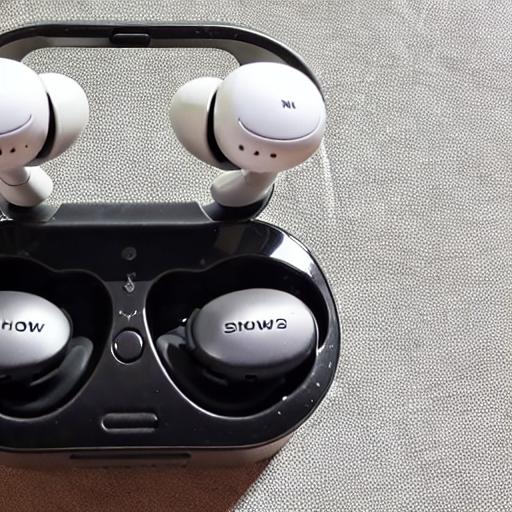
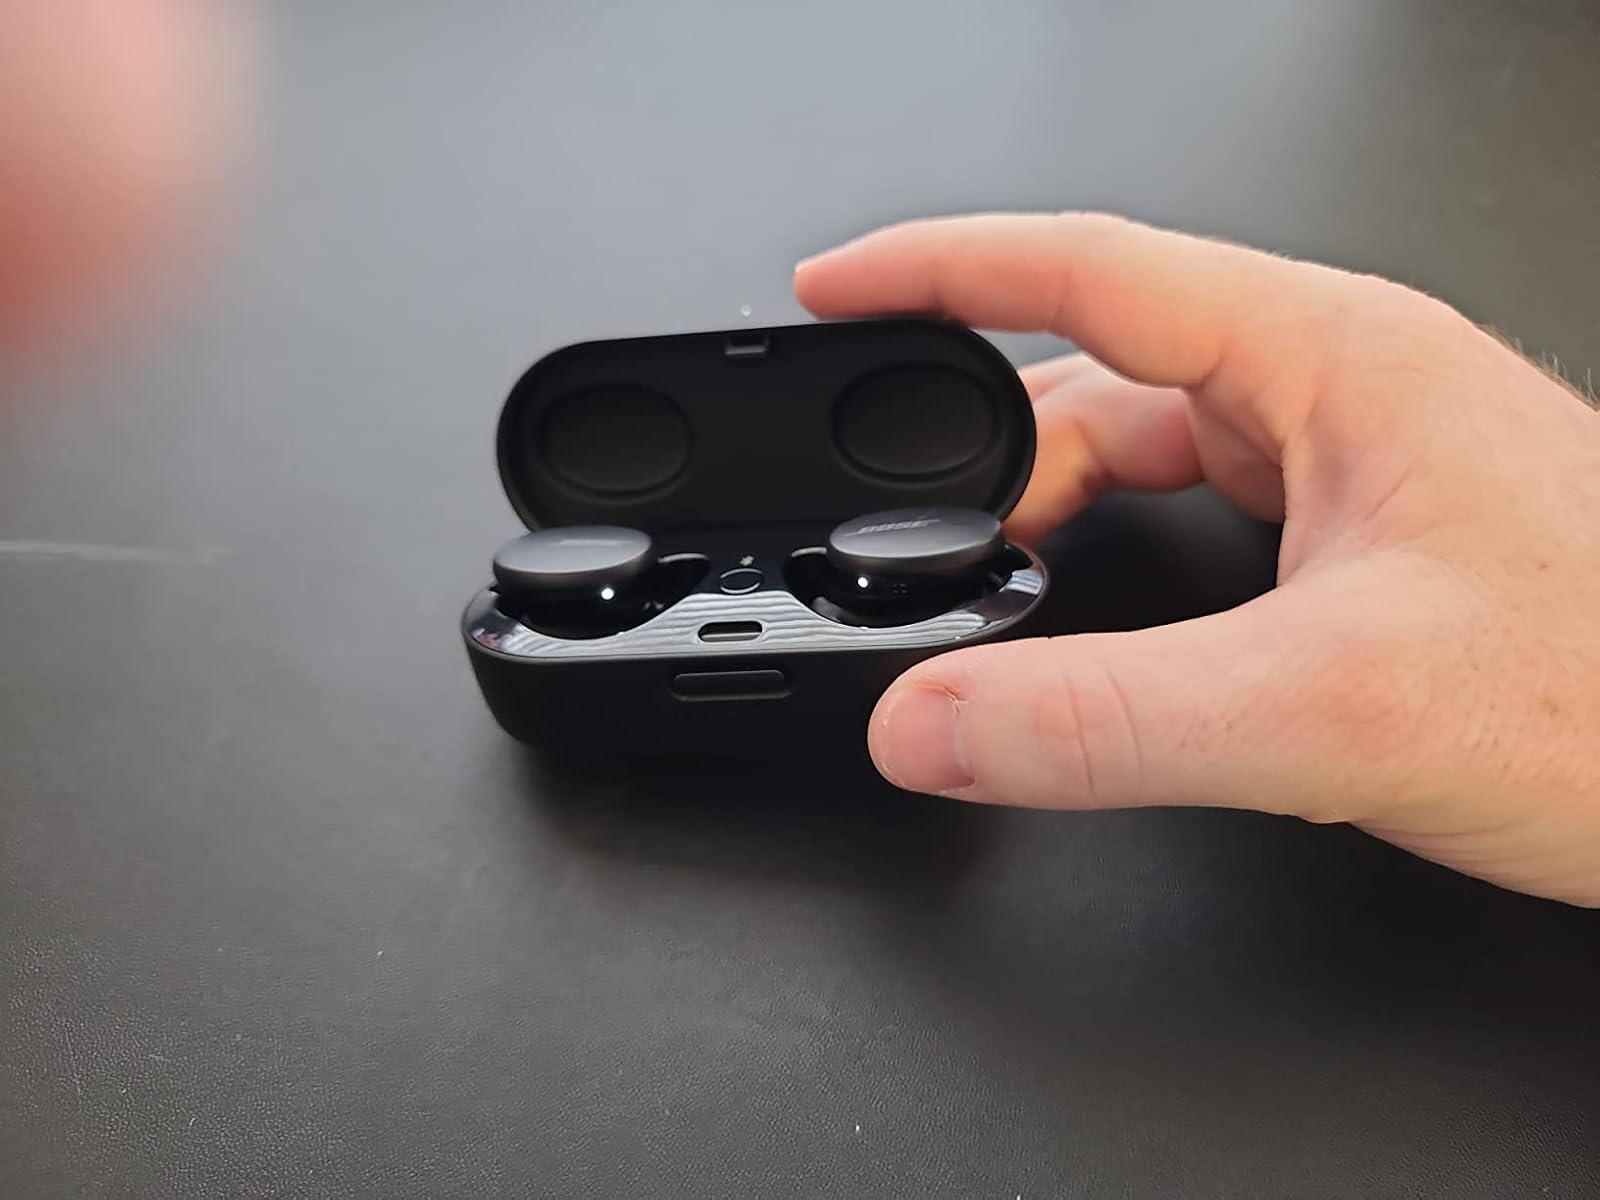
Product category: earbuds
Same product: no